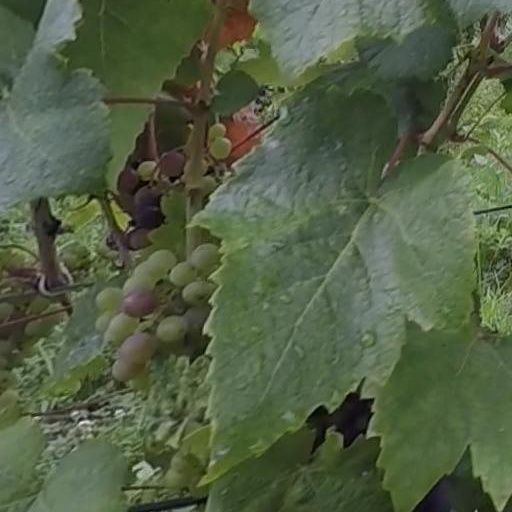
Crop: grape